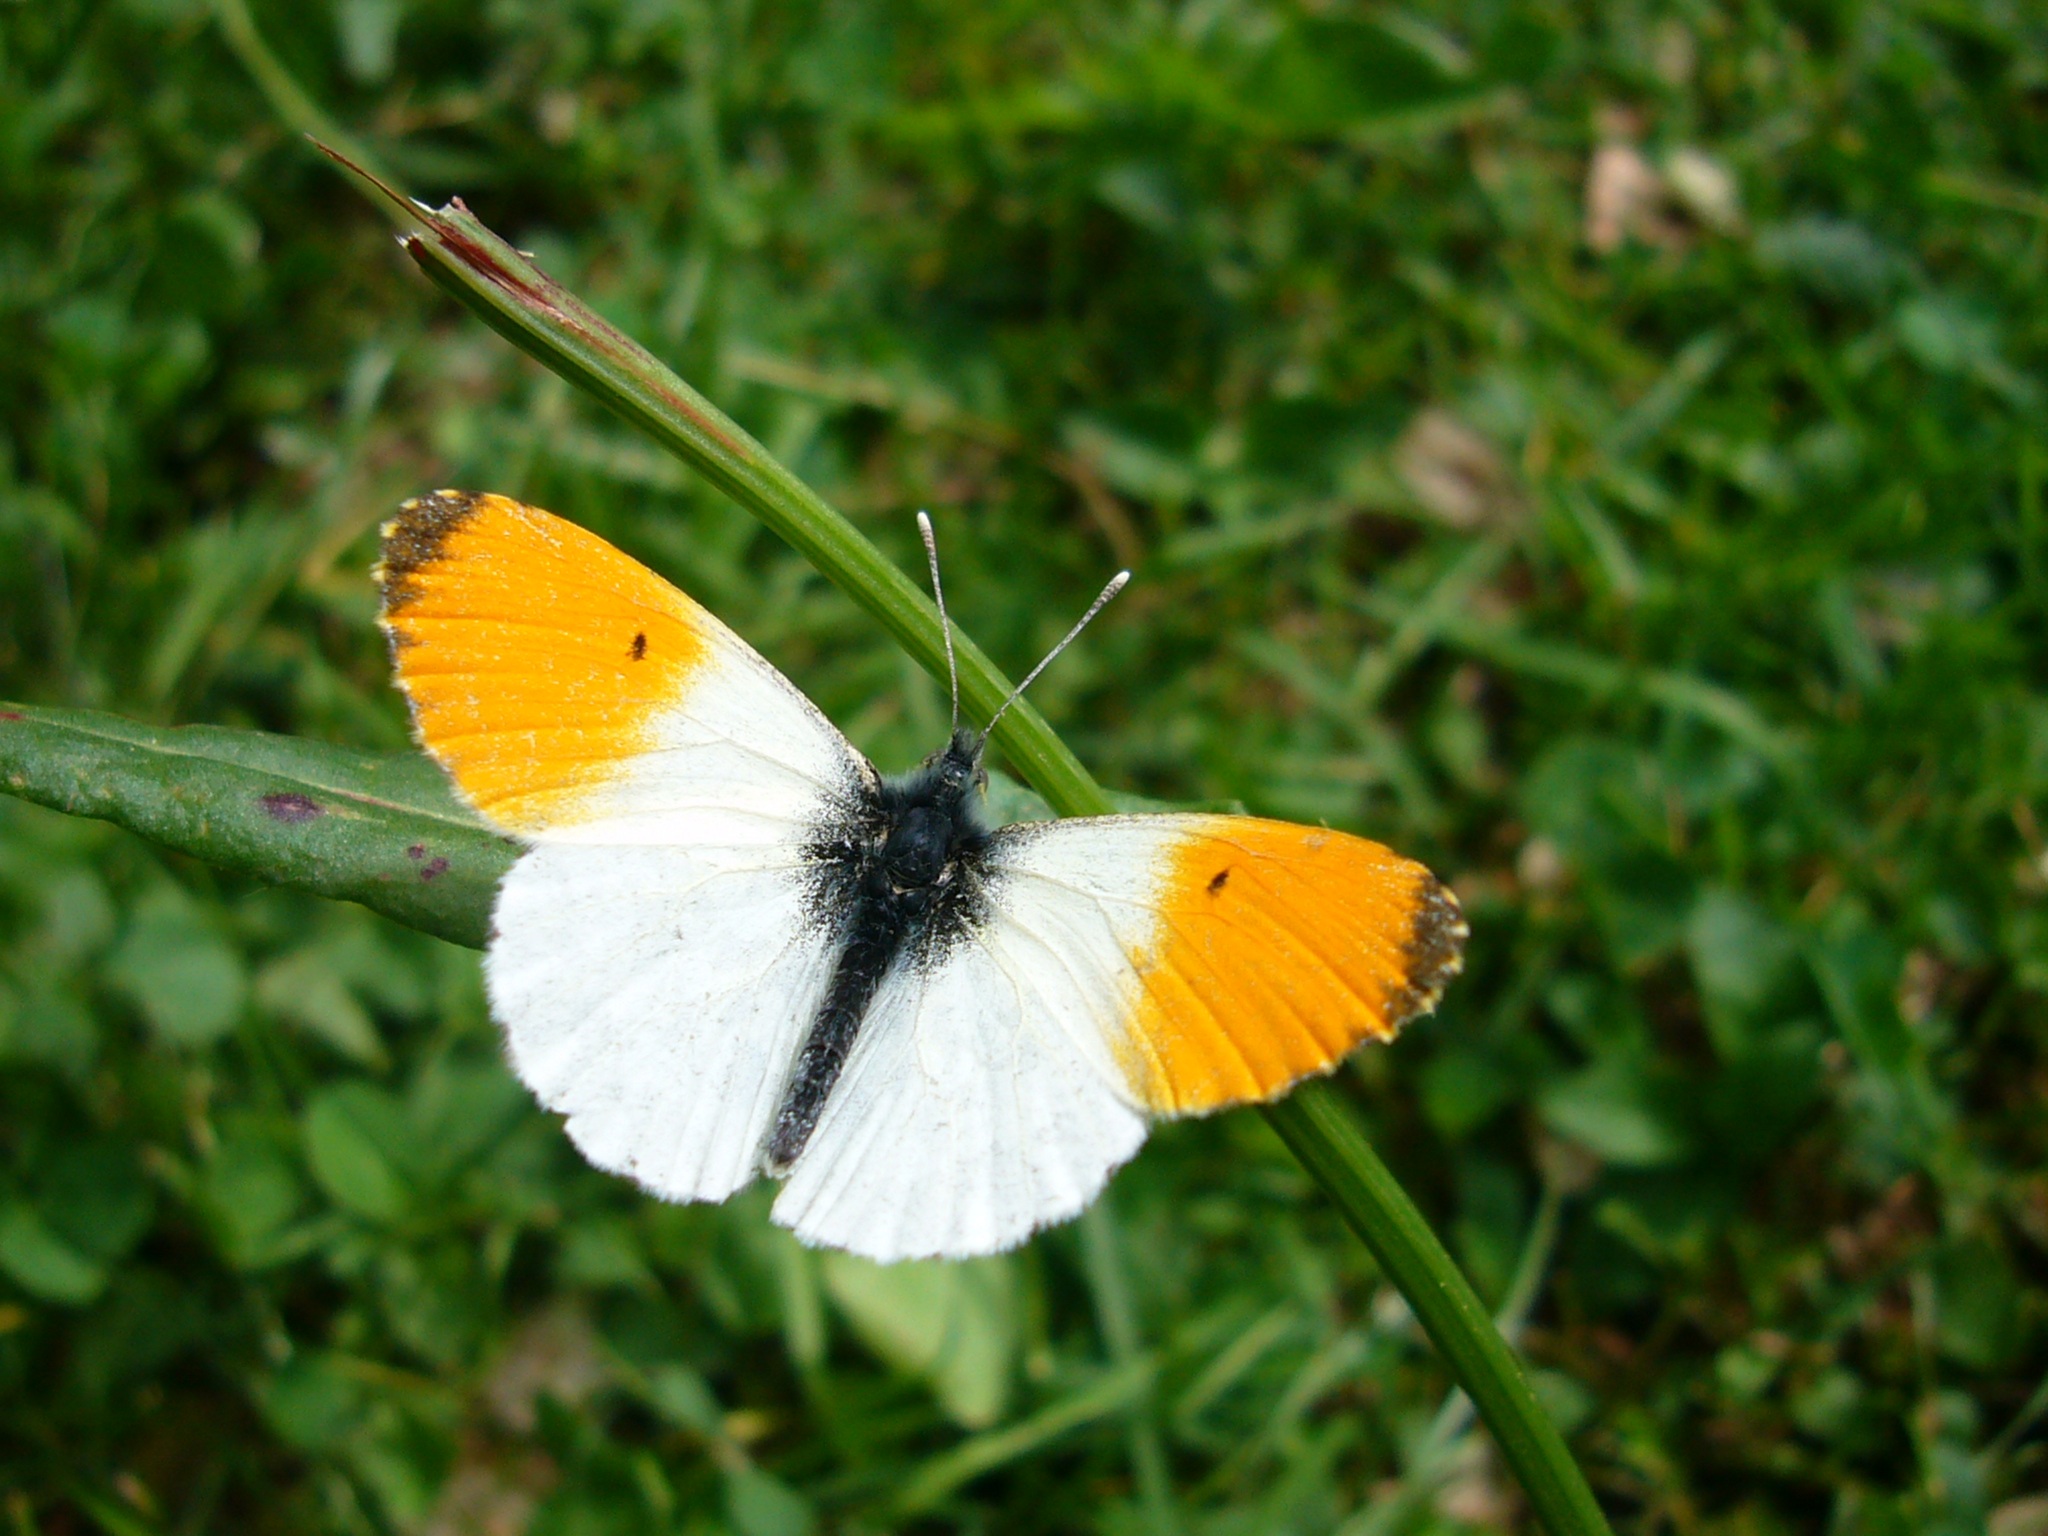
nature, grass, wing, meadow, prairie, leaf, flower, insect, botany, butterfly, yellow, flora, fauna, invertebrate, wildflower, nectar, pieridae, macro photography, arthropod, pollinator, moths and butterflies, lycaenid, brush footed butterfly, colias, cabbage butterfly, aurora butterfly